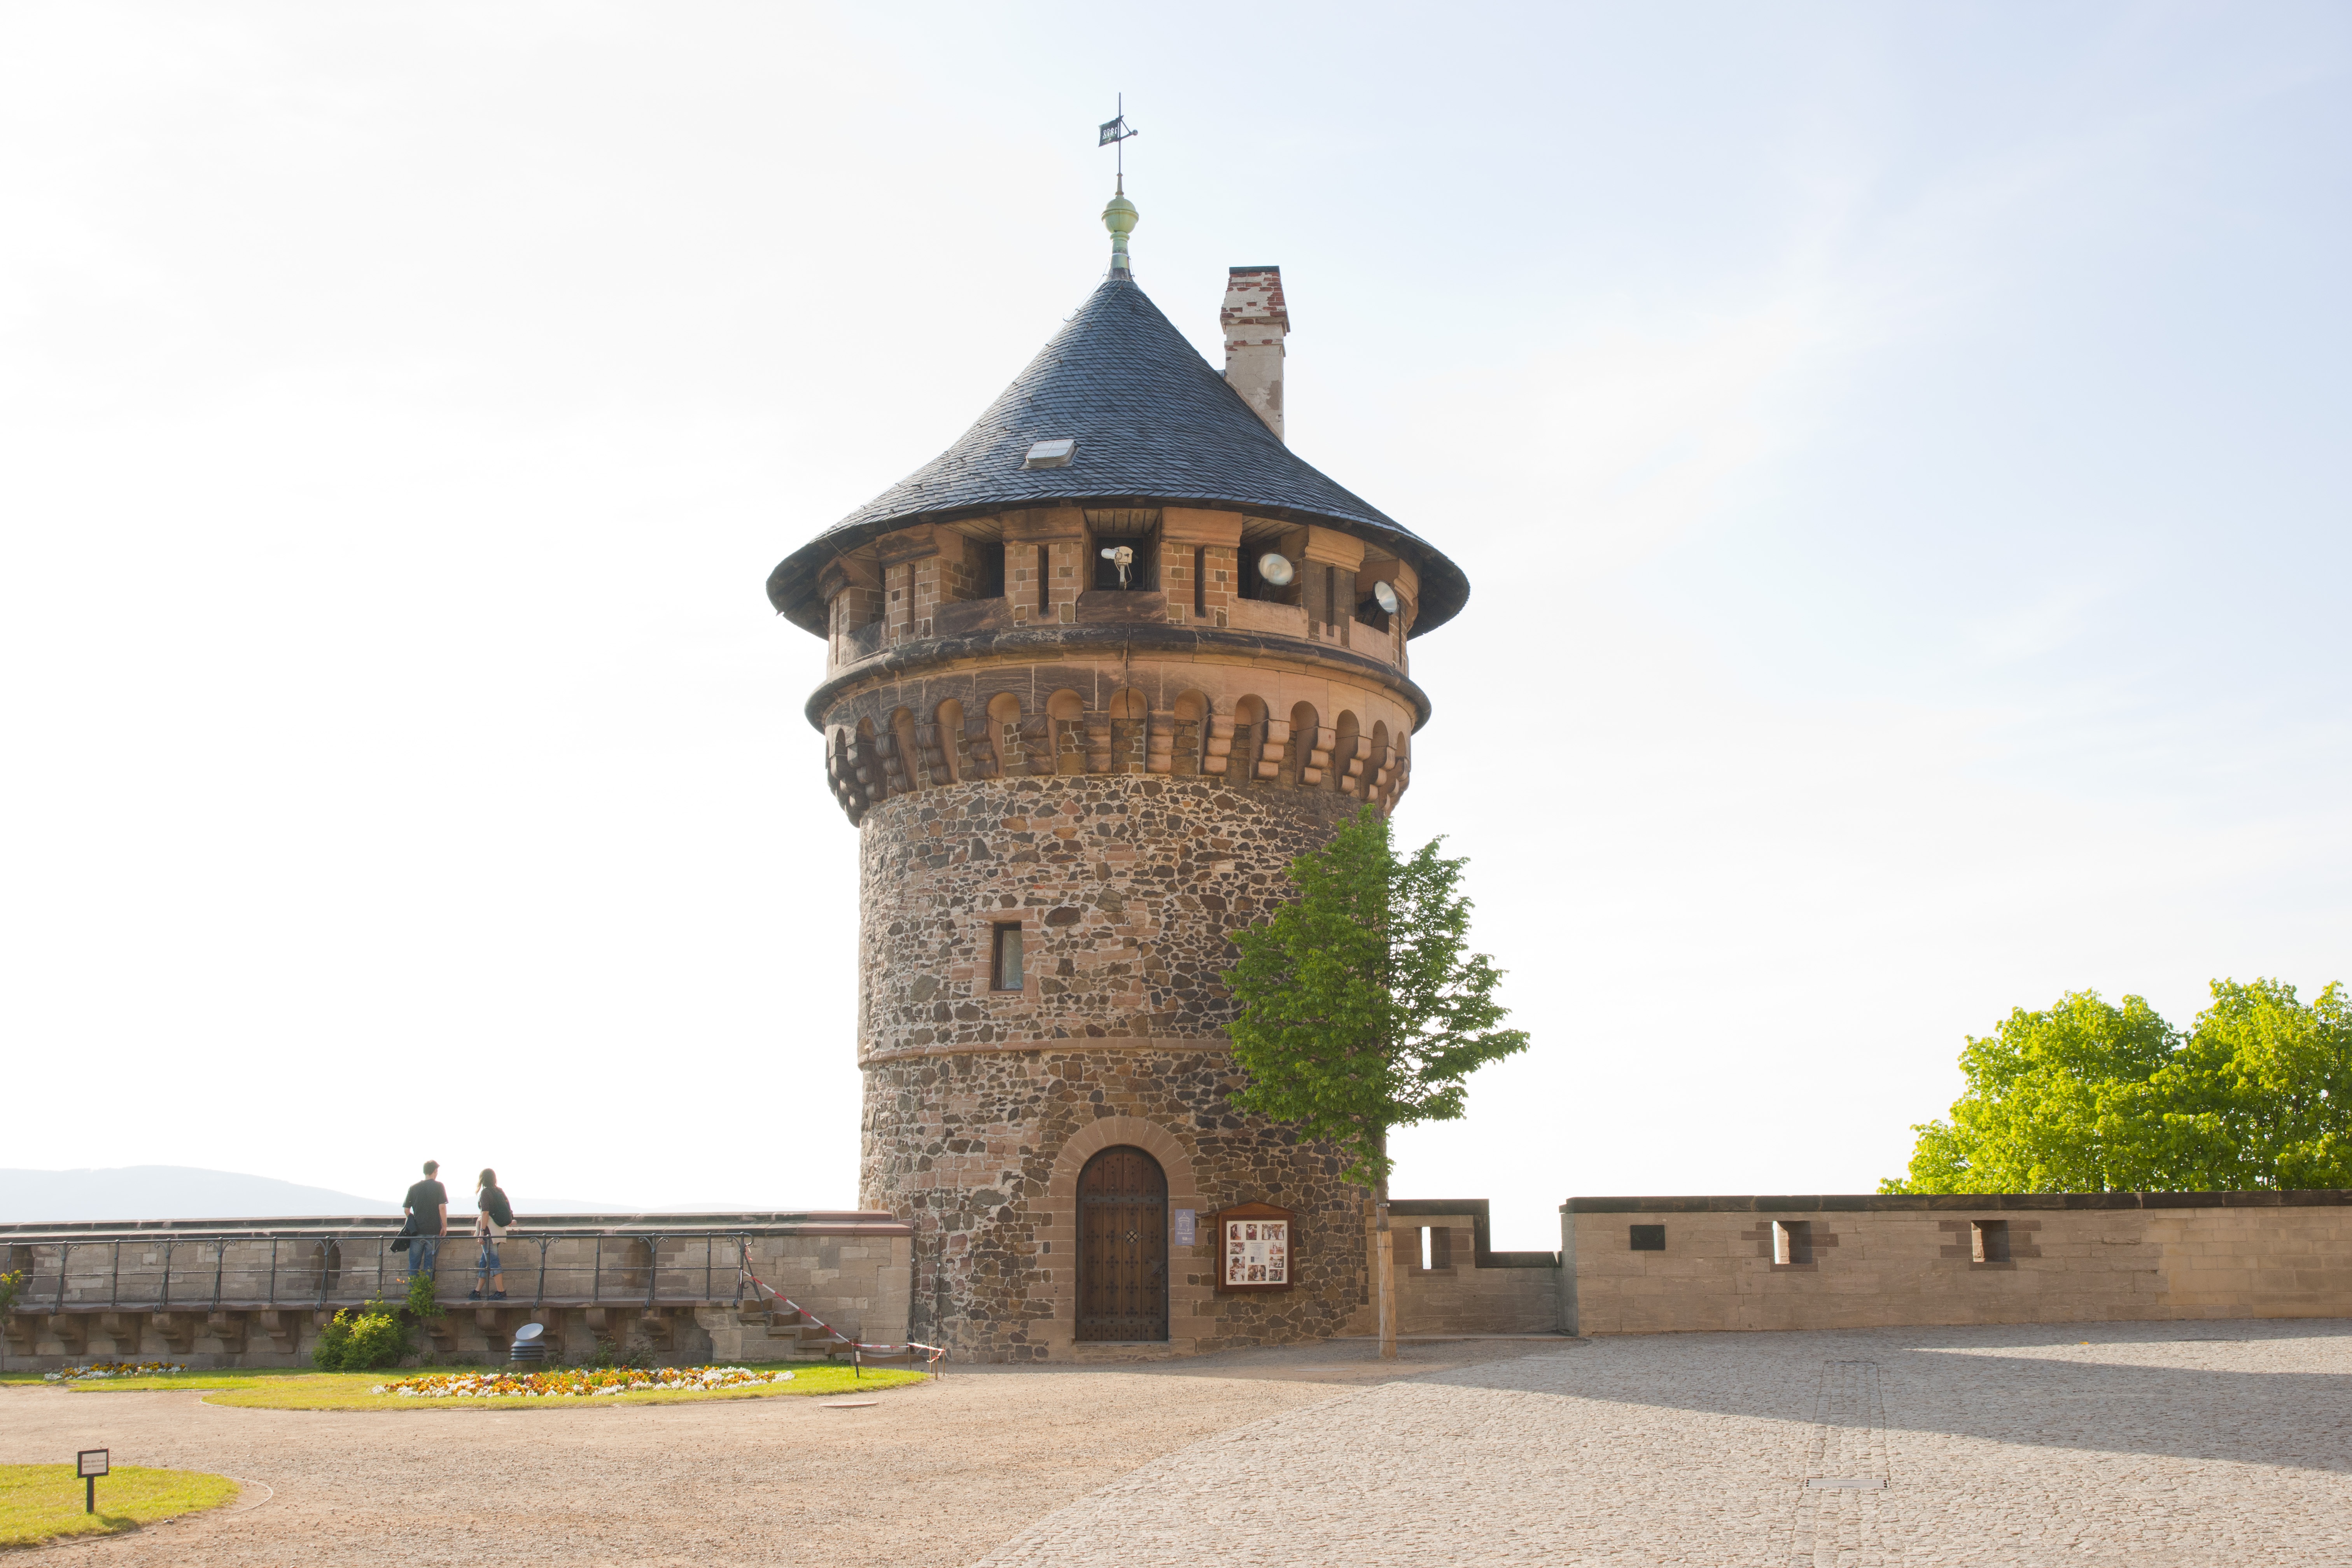
architecture, building, tower, castle, landmark, place of worship, medieval, towers, monastery, germany, historically, resin, masonry, noble, hoff, knight's castle, historic site, vorhoff